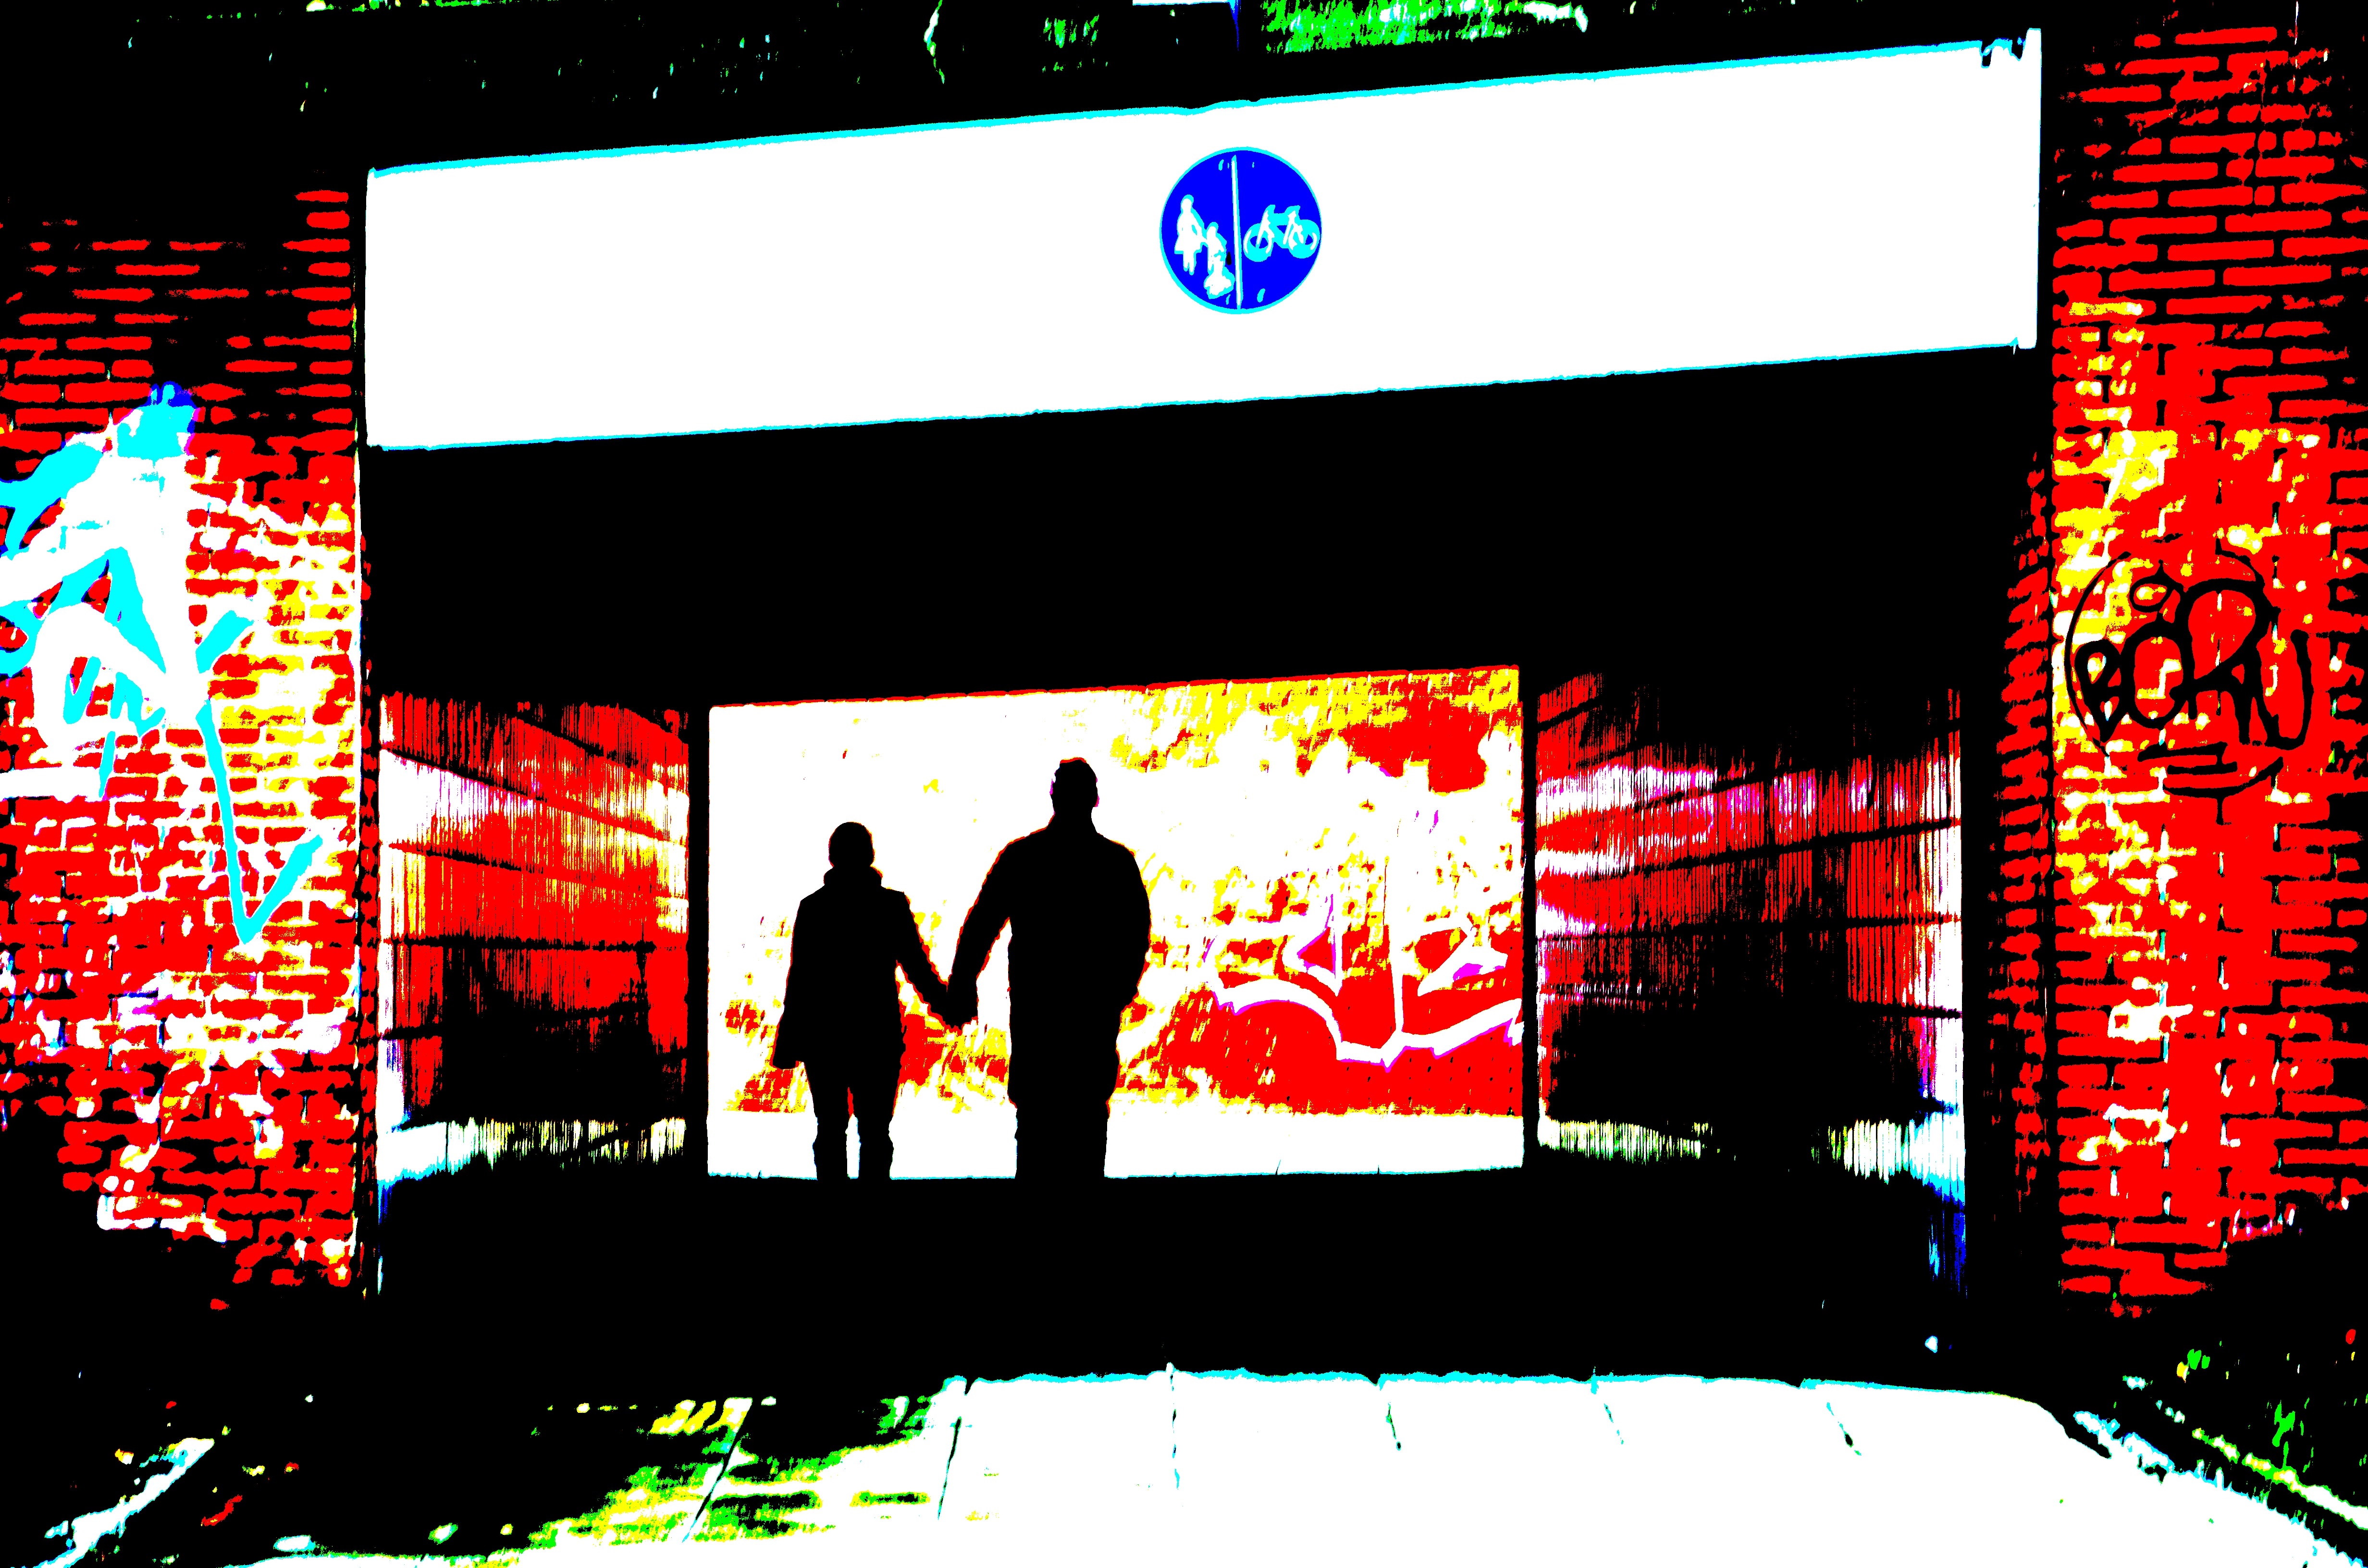
architecture, city, advertising, tunnel, walk, love, couple, human, two, together, signage, holding hands, neon sign, font, illustration, lovers, underpass, pair, away, togetherness, for two, ulm, personal, hold hands, display device, electronic signage, flat panel display, led display